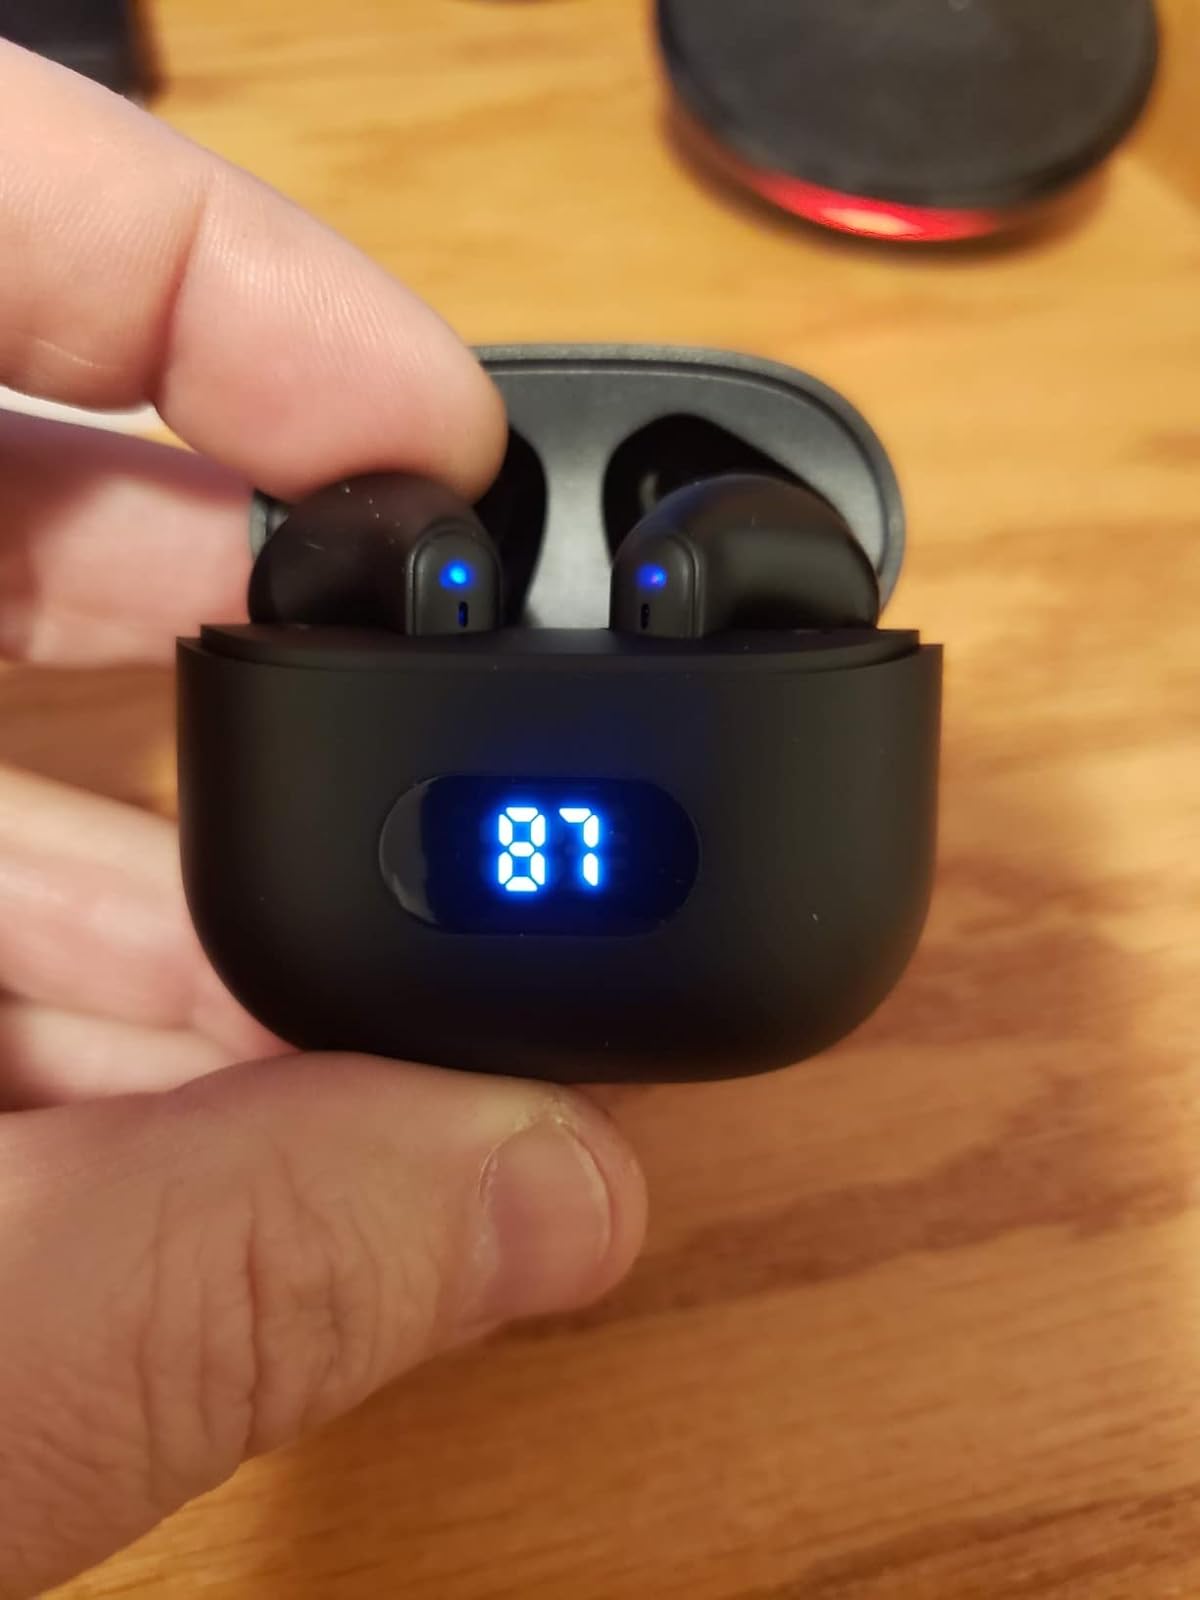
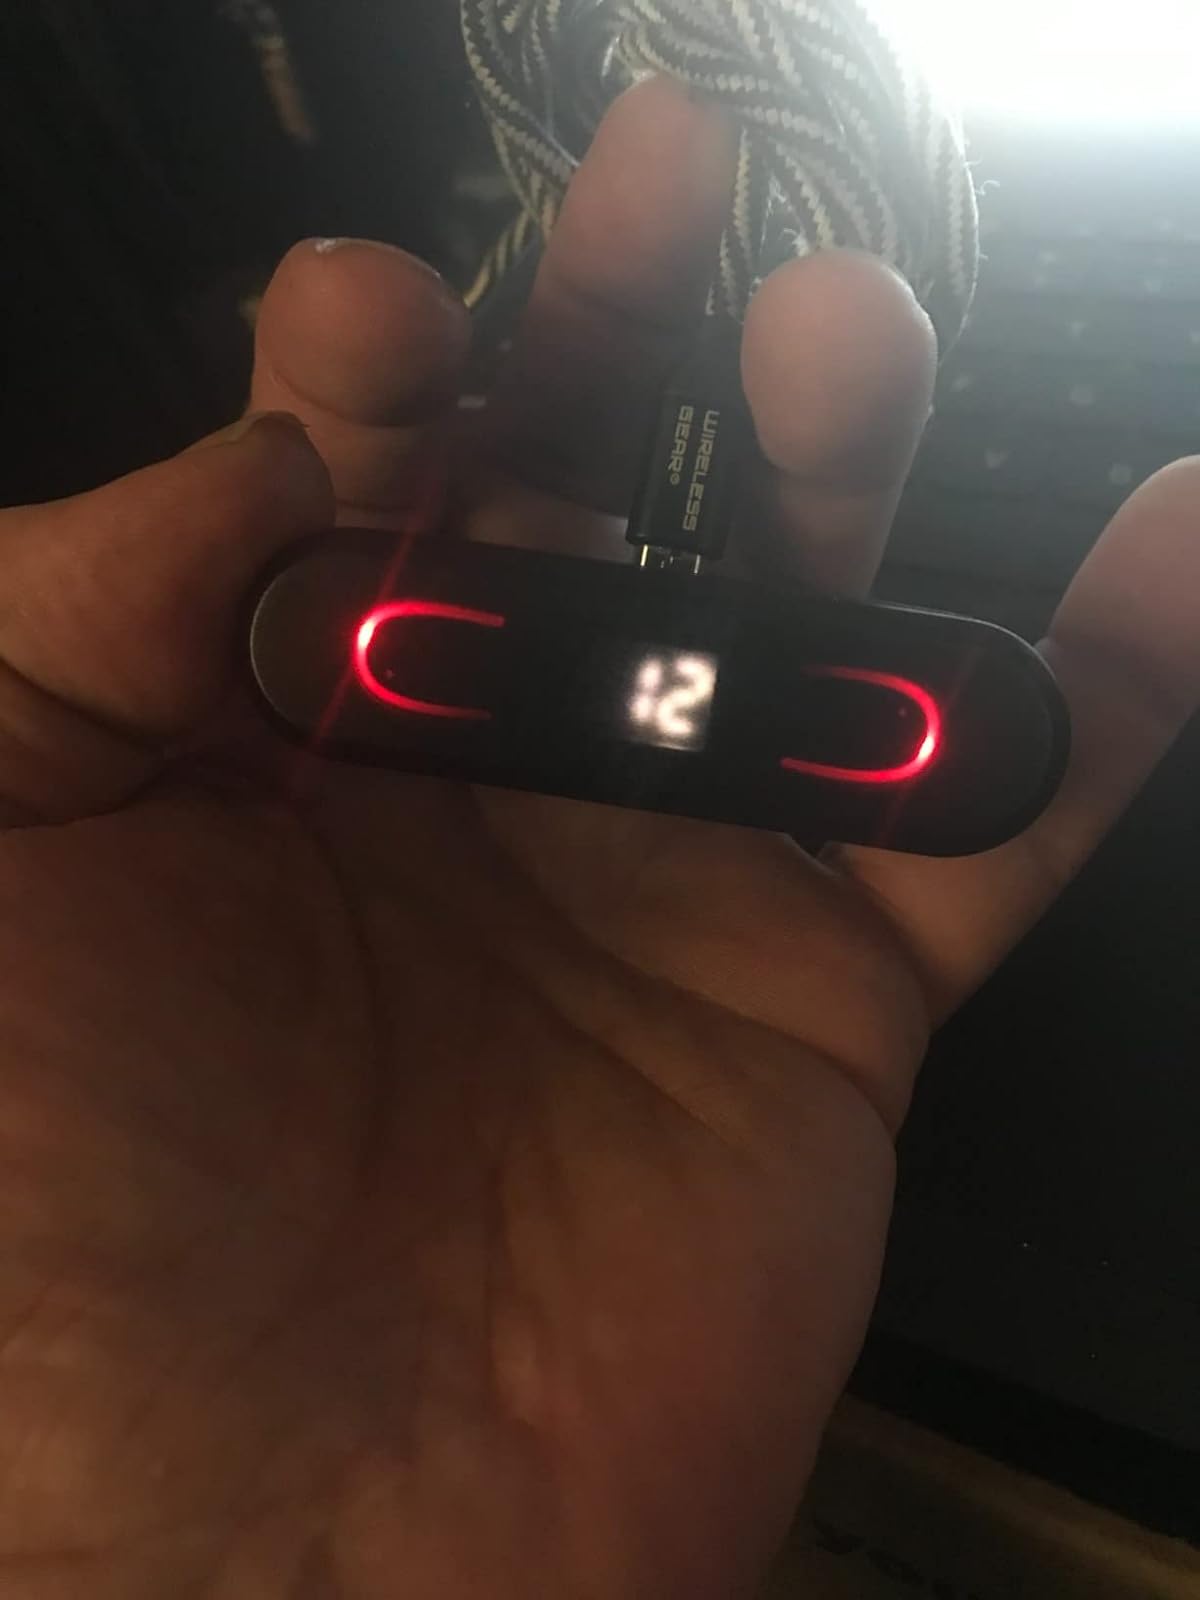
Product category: earbuds
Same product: no